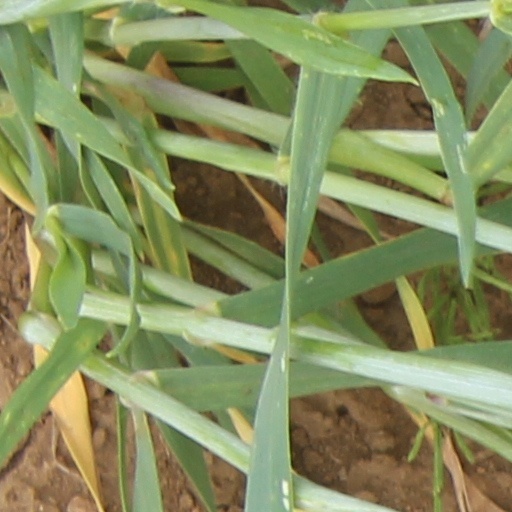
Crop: wheat